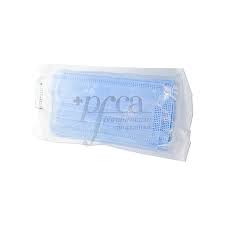
Waste category: trash